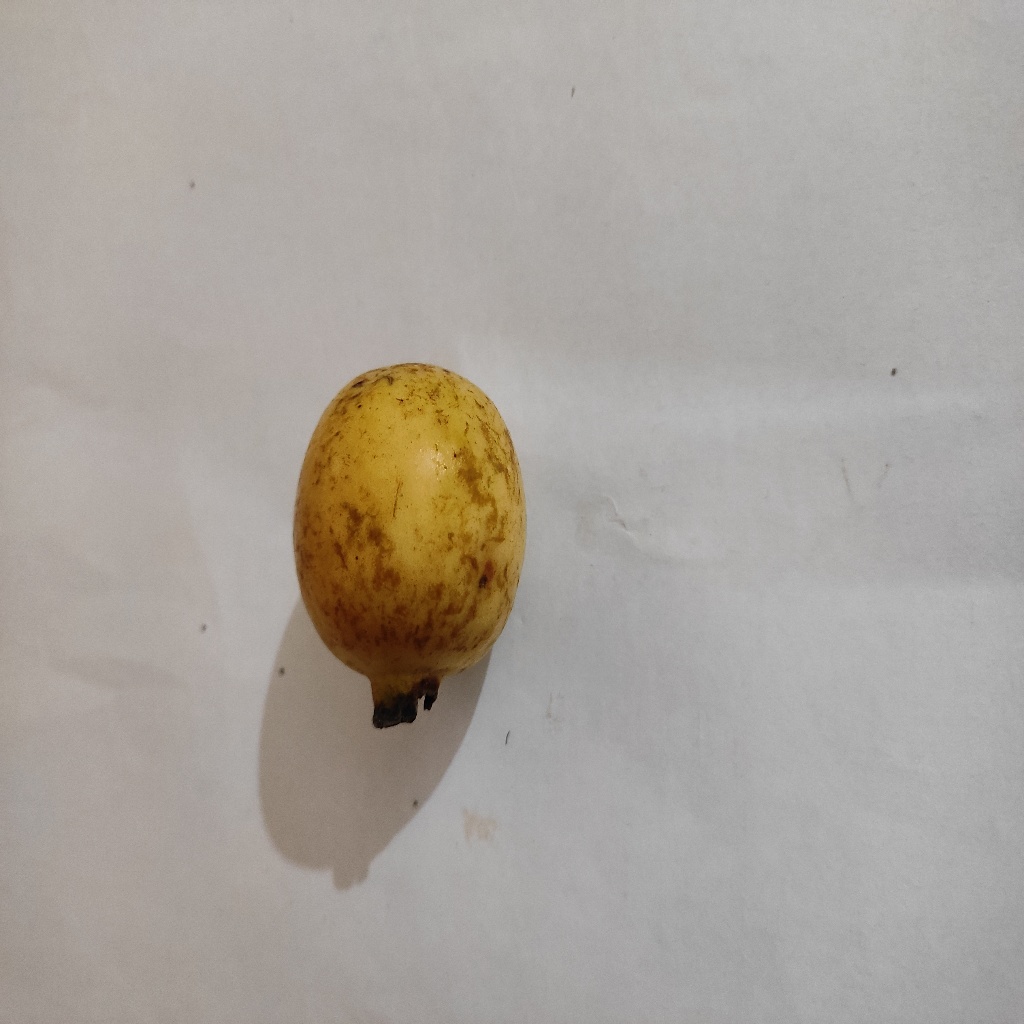
Crop: guava
Quality class: Class_B